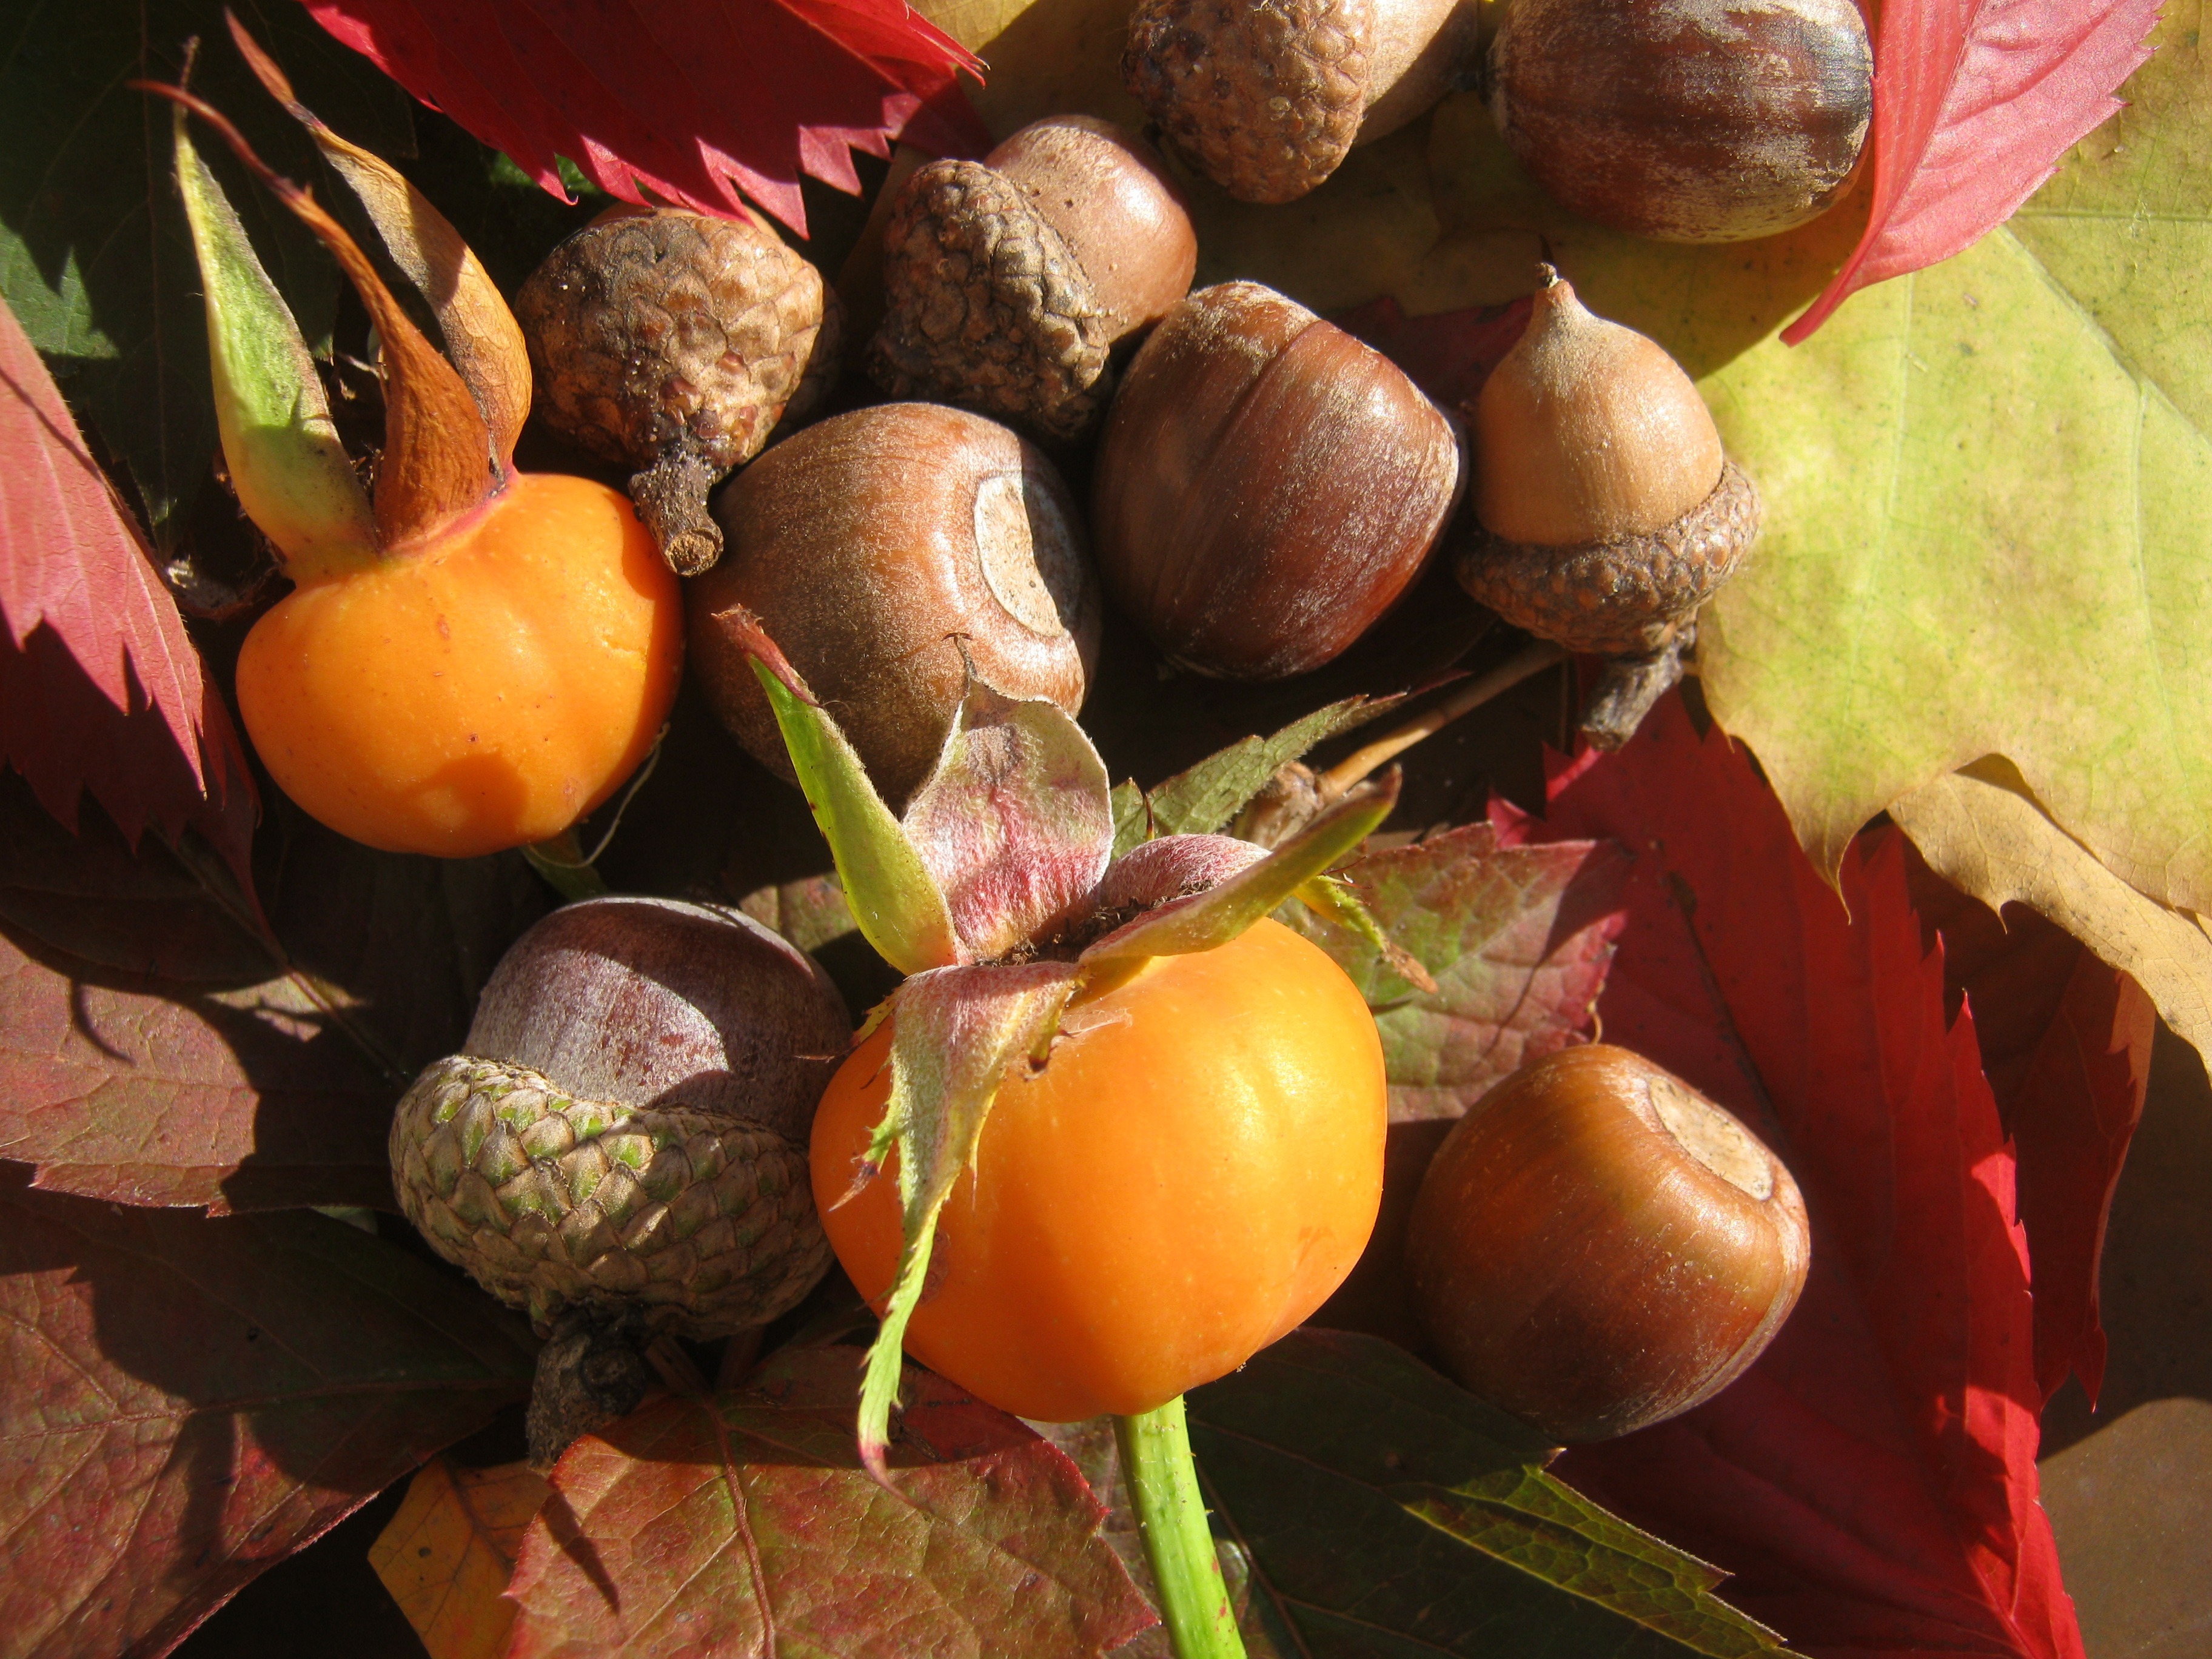
plant, fruit, flower, decoration, food, produce, autumn, brown, colorful, yellow, flora, emerge, sunny, fruits, acorns, persimmon, diospyros, chestnut, flowering plant, land plant